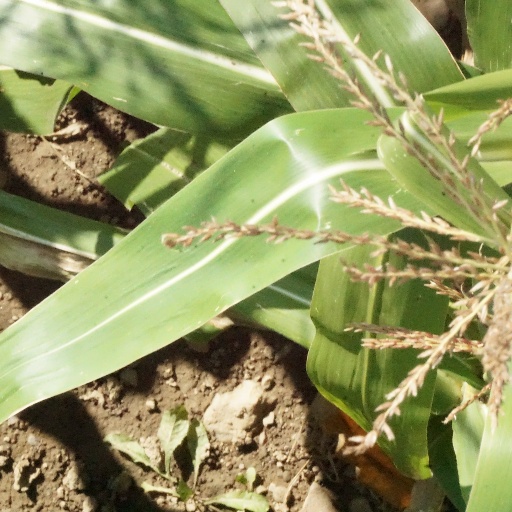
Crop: maize; corn